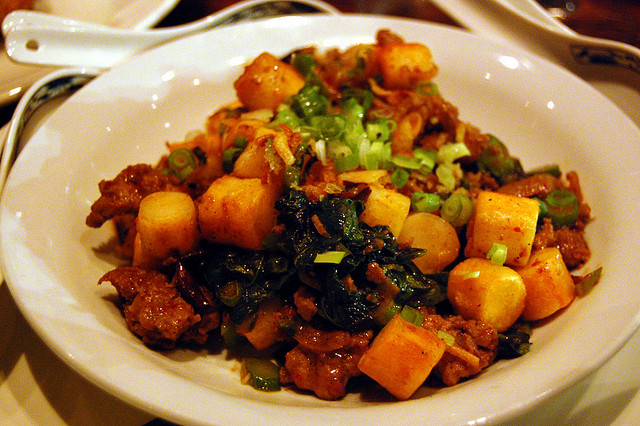
user: Given an image and a question. Answer the question in a short answer. Question: What recipe is this? Short Answer:
assistant: potato